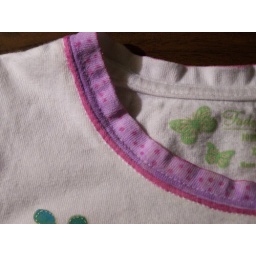
Look I made over Gabby's stained plain white shirt